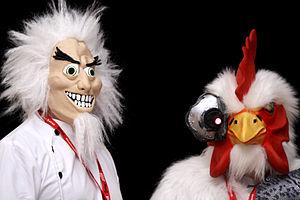
Robot Chicken est une série télévisée américaine produite en stop motion créée et produite par Seth Green et Matthew Senreich en collaboration avec Doug Goldstein et Tom Root, diffusée depuis le 20 février 2005 sur Adult Swim. Dans la version originale, Green double les voix des personnages. Senreich, Goldstein et Root étaient les anciens rédacteurs au magazine ToyFare. L'accueil de la série est plutôt positif et elle tient sa place dans la culture populaire. L'émission a également été récompensée d'un Annie Award et de quatre Emmy Awards.